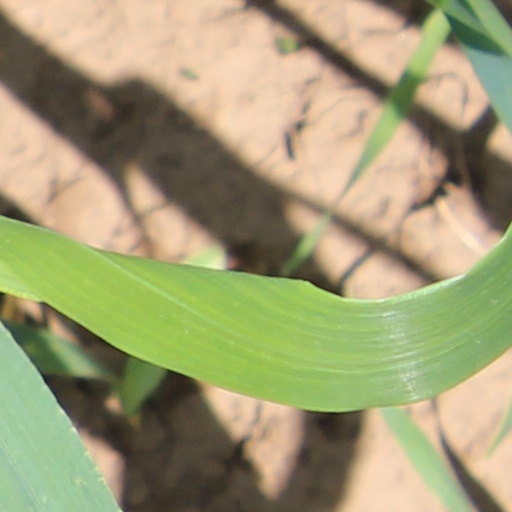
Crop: wheat